List of Uromyces species

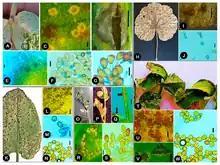
"Uromyces" species with some host plants, including "Uromyces fabae" on "Pisum sativum" (pea) and "Uromyces viciae-fabae" on "Vicia faba"

This is a list of the fungus species in the genus "Uromyces". Many are plant pathogens.